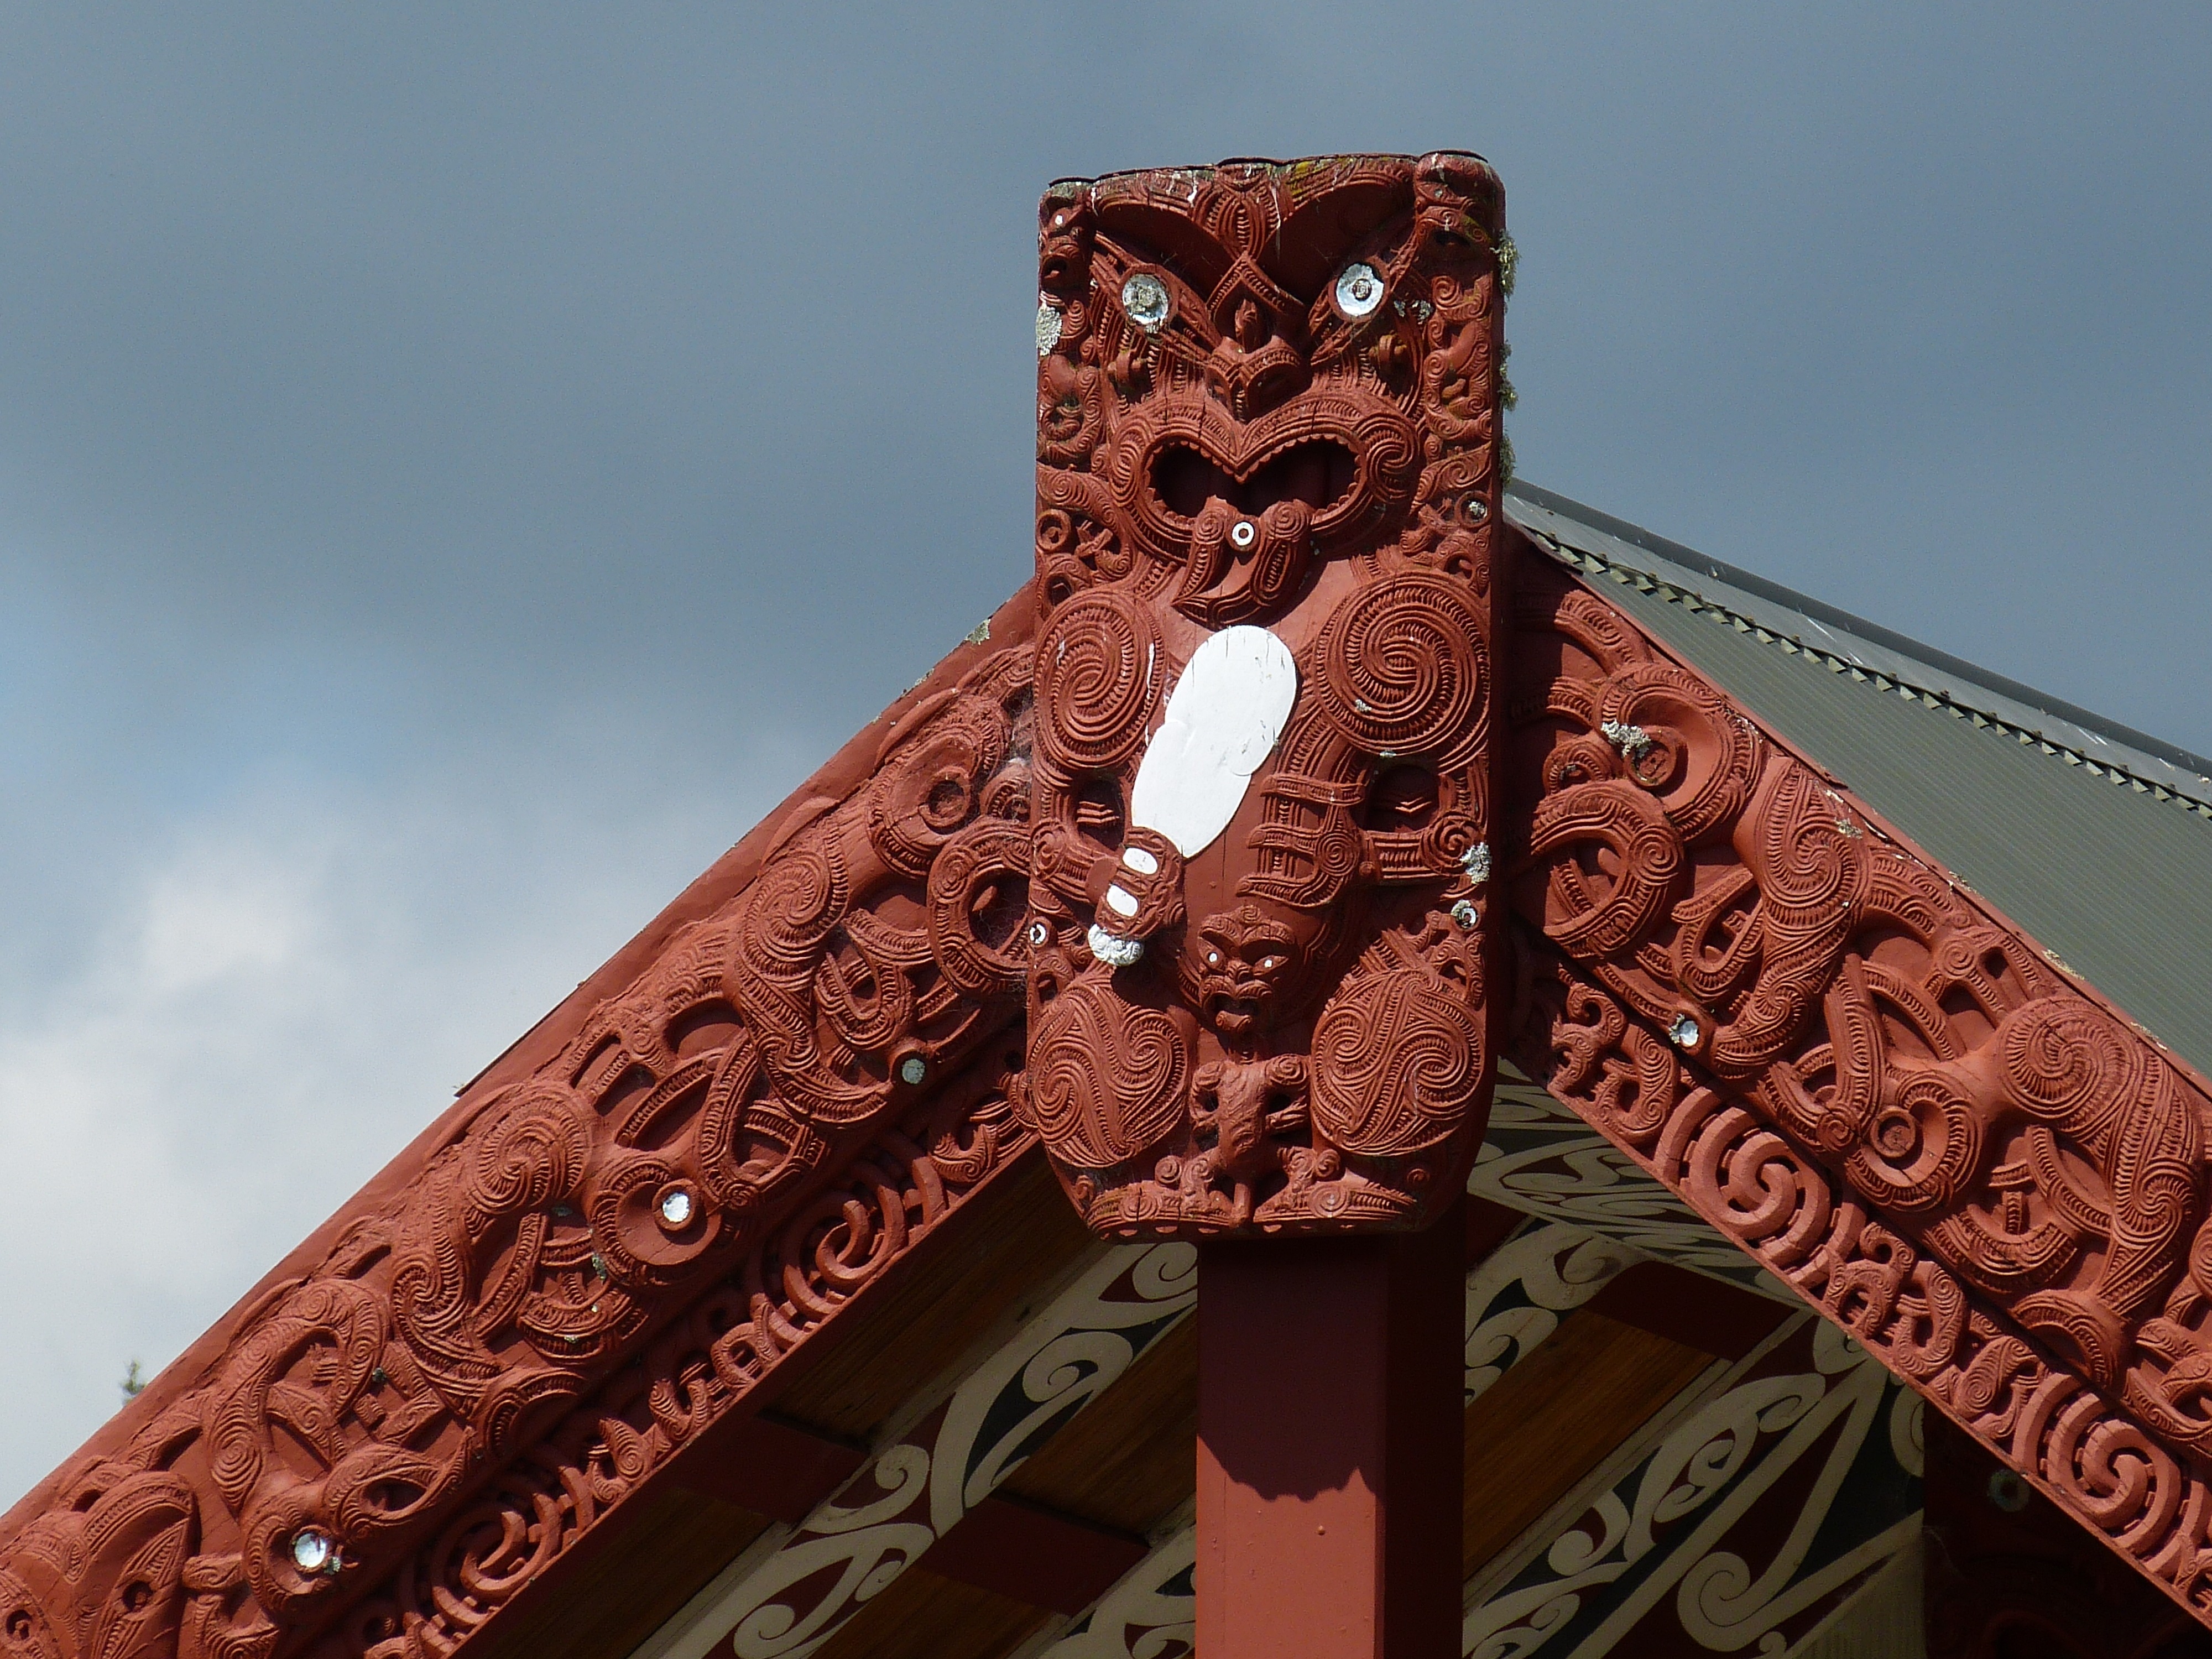
wood, roof, decoration, pattern, red, shell, carve, sculpture, art, figure, design, temple, head, new zealand, carved, painted, carving, maori, native american, gable, rotorua, north island